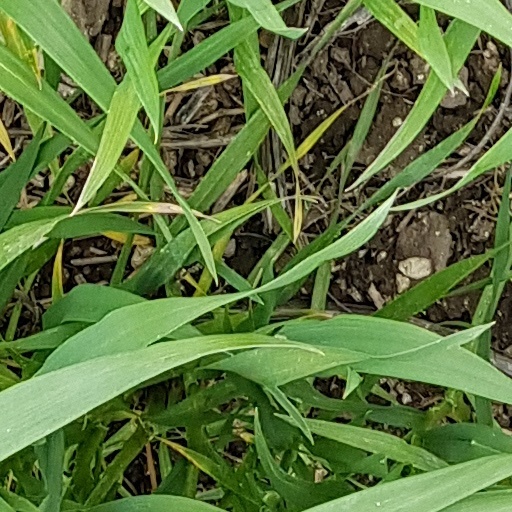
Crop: wheat